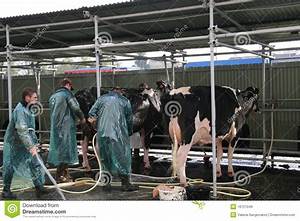
Label: mucca